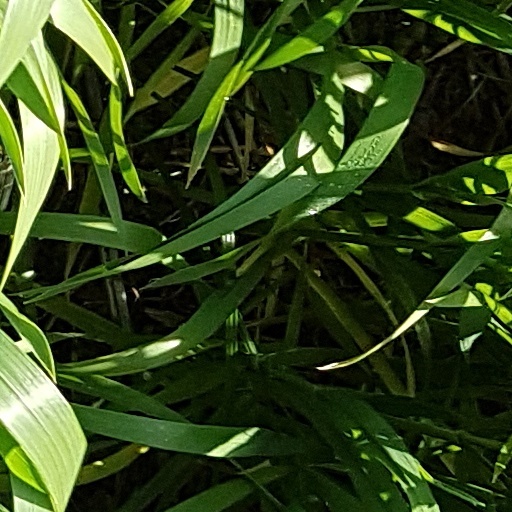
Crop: wheat